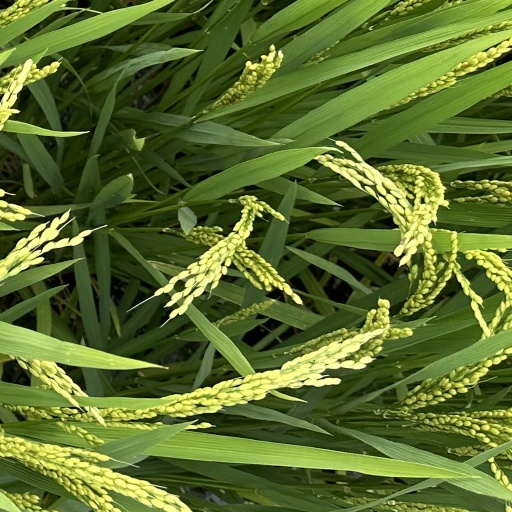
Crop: rice